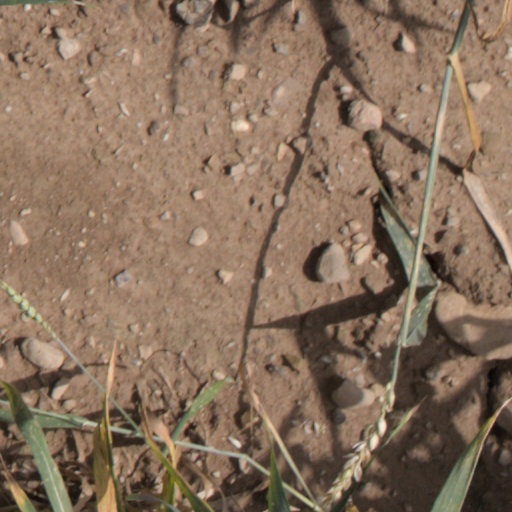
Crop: wheat